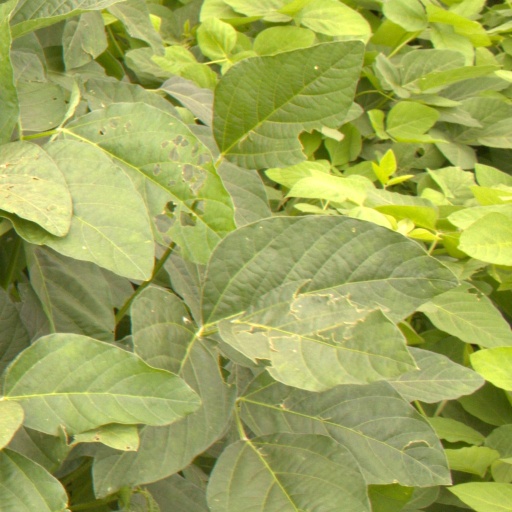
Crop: soybean